The She-Wolf (1965 film)

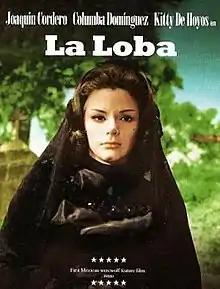
Theatrical release poster

The She-Wolf (Spanish: La Loba, or Los Horrores del Bosque Negro) is a 1965 Mexican horror film directed by Rafael Baledón and starring Kitty de Hoyos as a female werewolf.